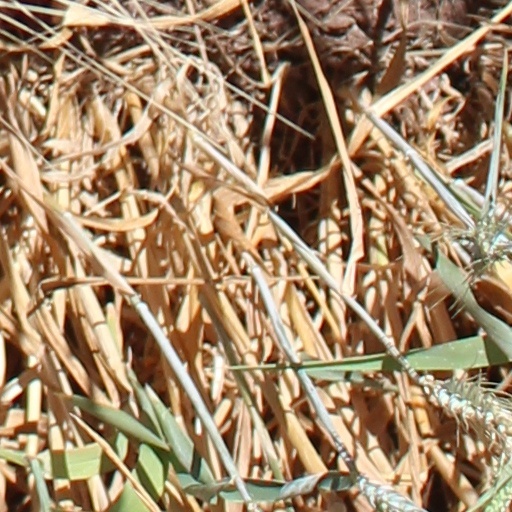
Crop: wheat